Urban oasis

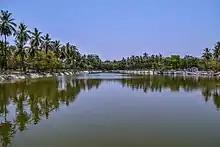
Indira Park, Hyderabad, India

Environmental benefits including the perception of a landscape as naturally beautiful, increasing plant reliability and decreasing costs, improving planting success, richer living environment, or preventing habitats, are gained from urban oases. Our appreciation of the natural environment is enhanced by vegetative parks that add open spaces and create animal and bird habitat areas. Central Park is a significant example, as it lends enormous environmental benefits to New York City.